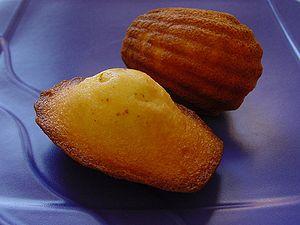
Le tourisme en Lorraine s'est développé au XIXᵉ siècle en lien avec l'extension du réseau ferroviaire, notamment à Gérardmer, surnommée la « Perle des Vosges ». Il représente aujourd'hui 2 % de l'ensemble de la richesse dégagée régionale. Le tourisme des lieux historiques, le tourisme technique, le tourisme thermal et le tourisme vert constituent les principales facettes de ce secteur d'activité.
Une madeleine est un petit gâteau traditionnel lorrain aux œufs, en forme de coquillage, allongée ou ronde.
Commercy est une commune française située dans le département de la Meuse, dont elle est une des sous-préfectures.